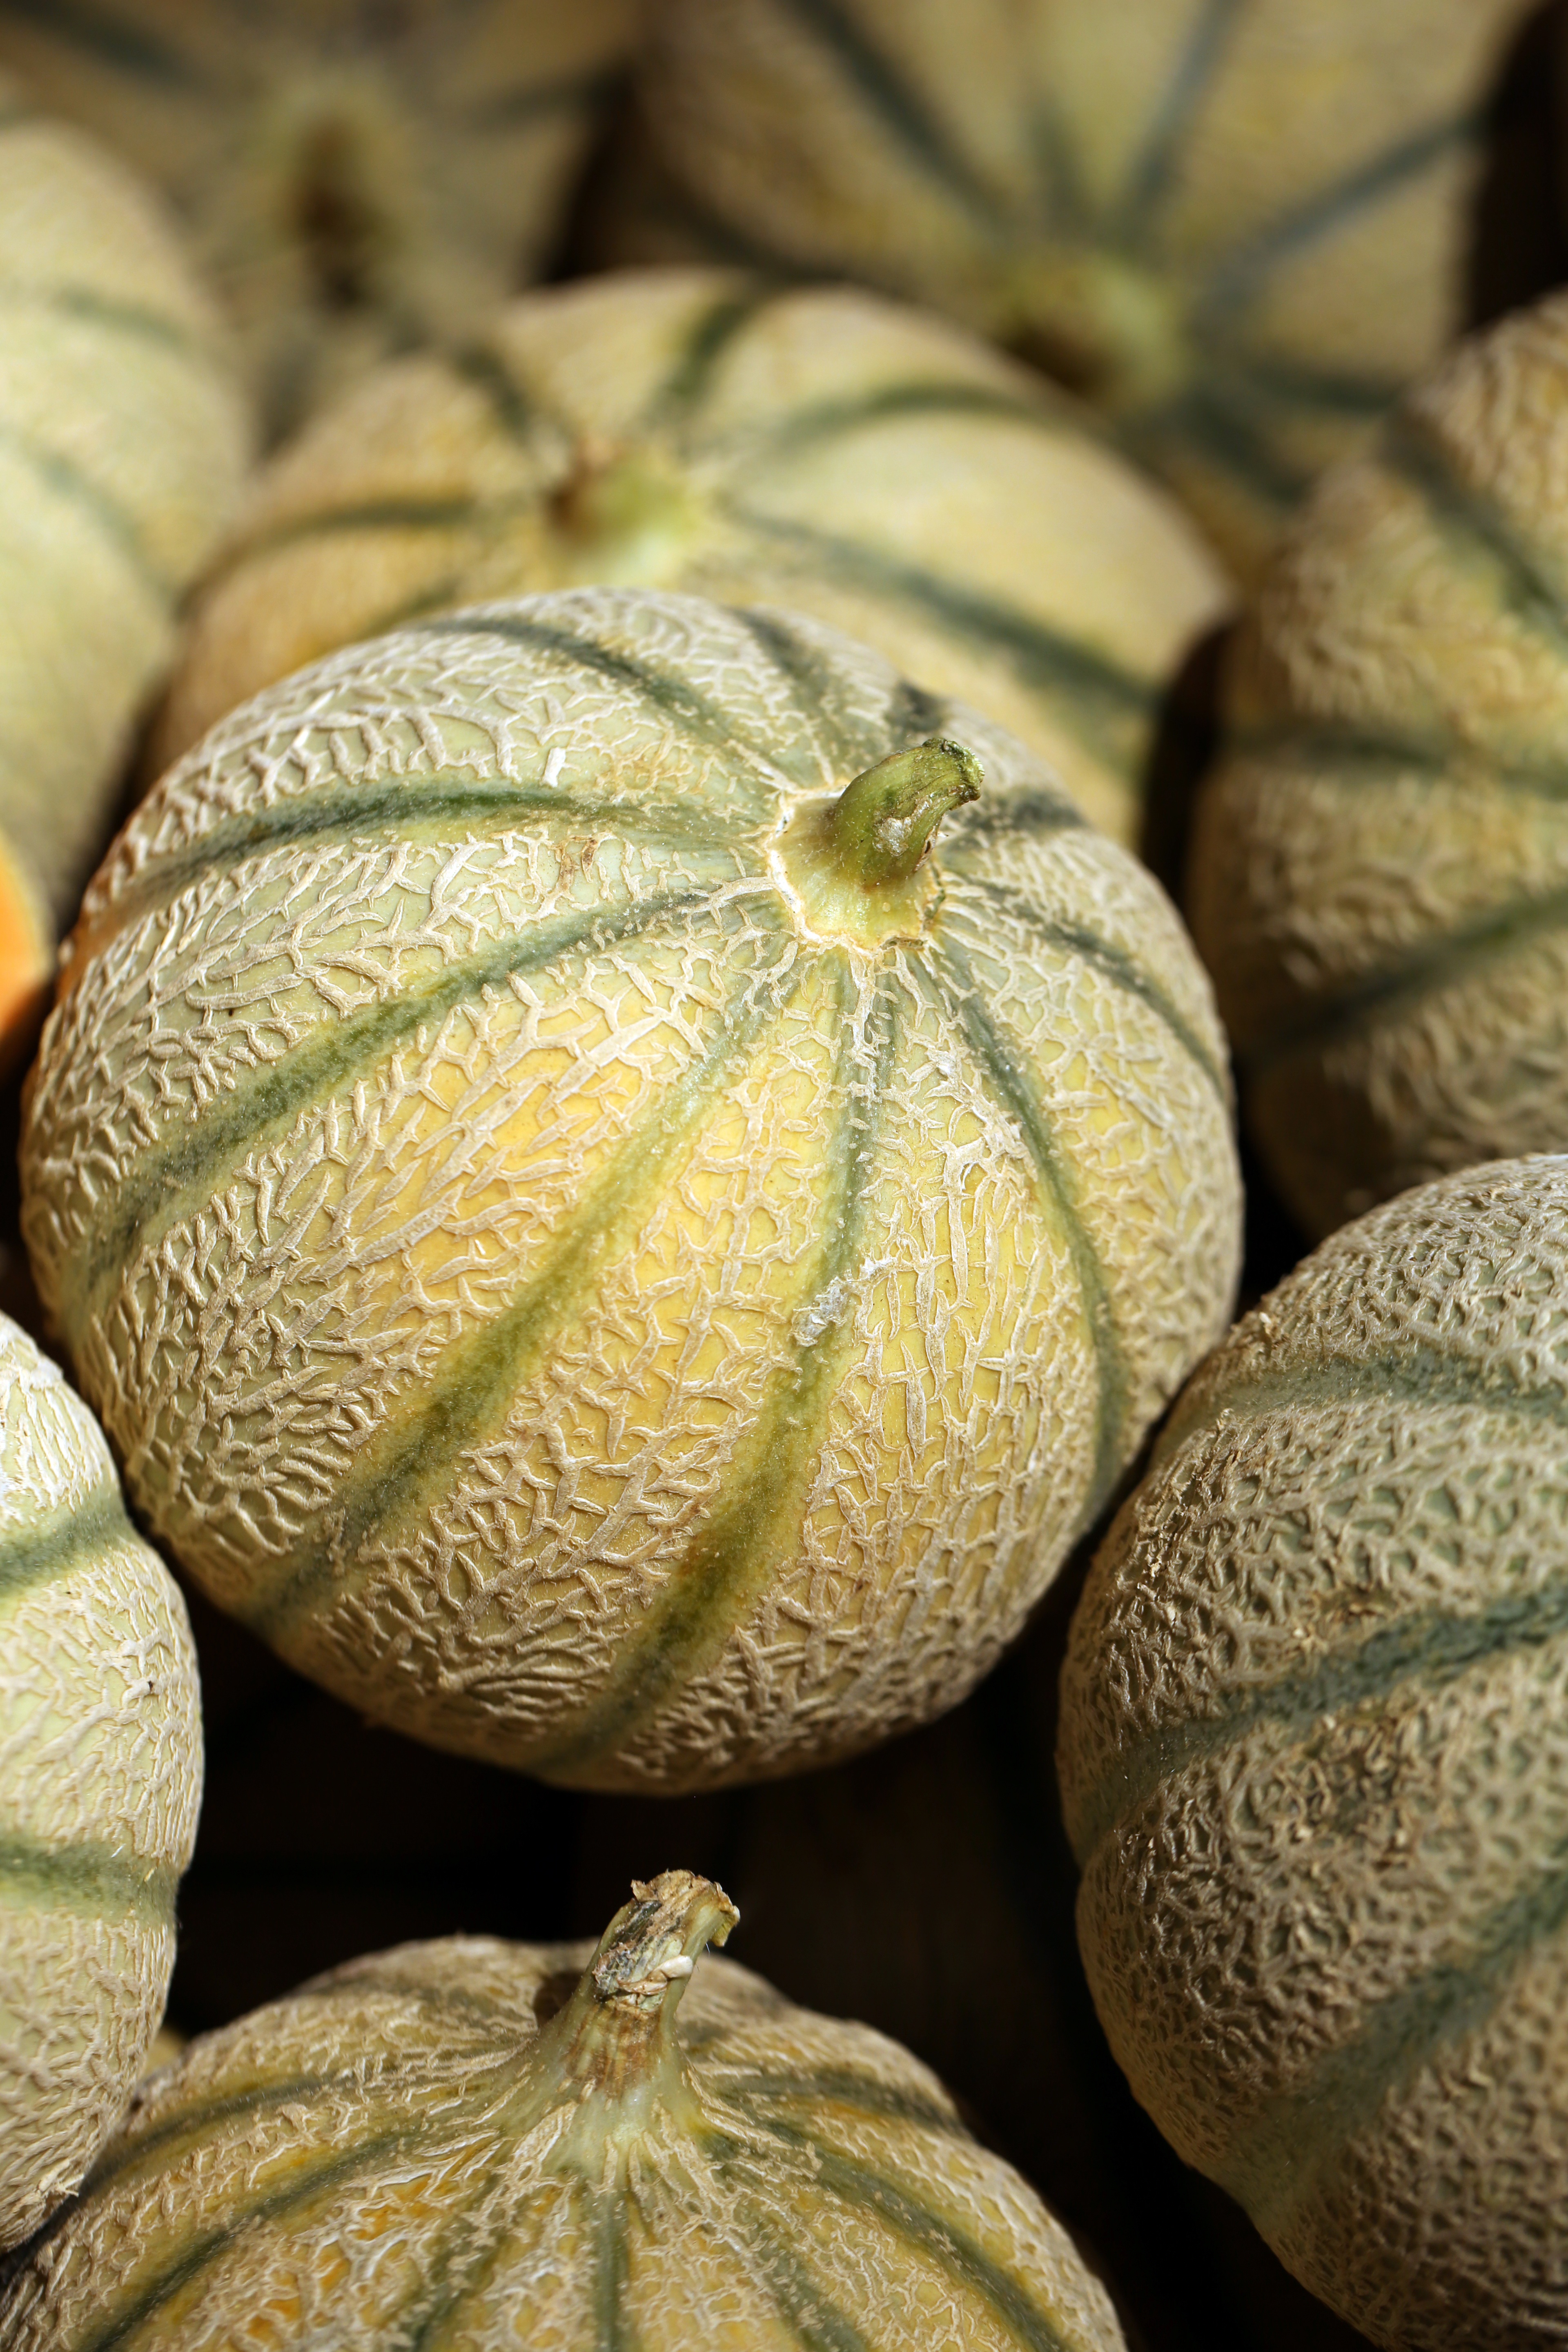
plant, fruit, food, produce, vegetable, botany, gourd, carving, cantaloupe, melon, cucurbita, honeydew, flowering plant, muskmelon, winter squash, land plant, cucumber gourd and melon family, figleaf gourd